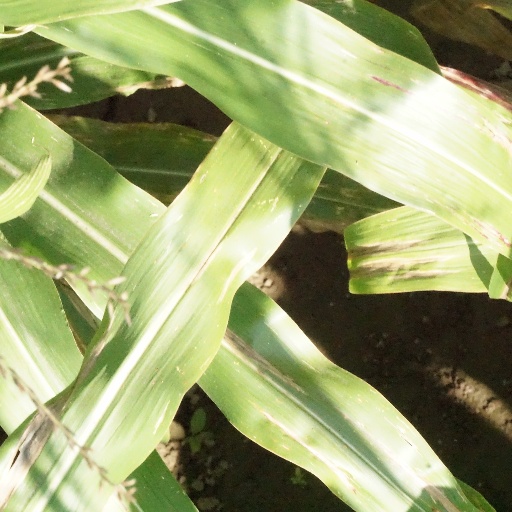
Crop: maize; corn